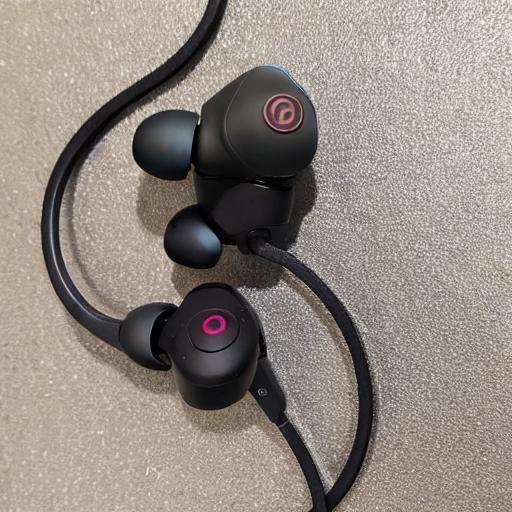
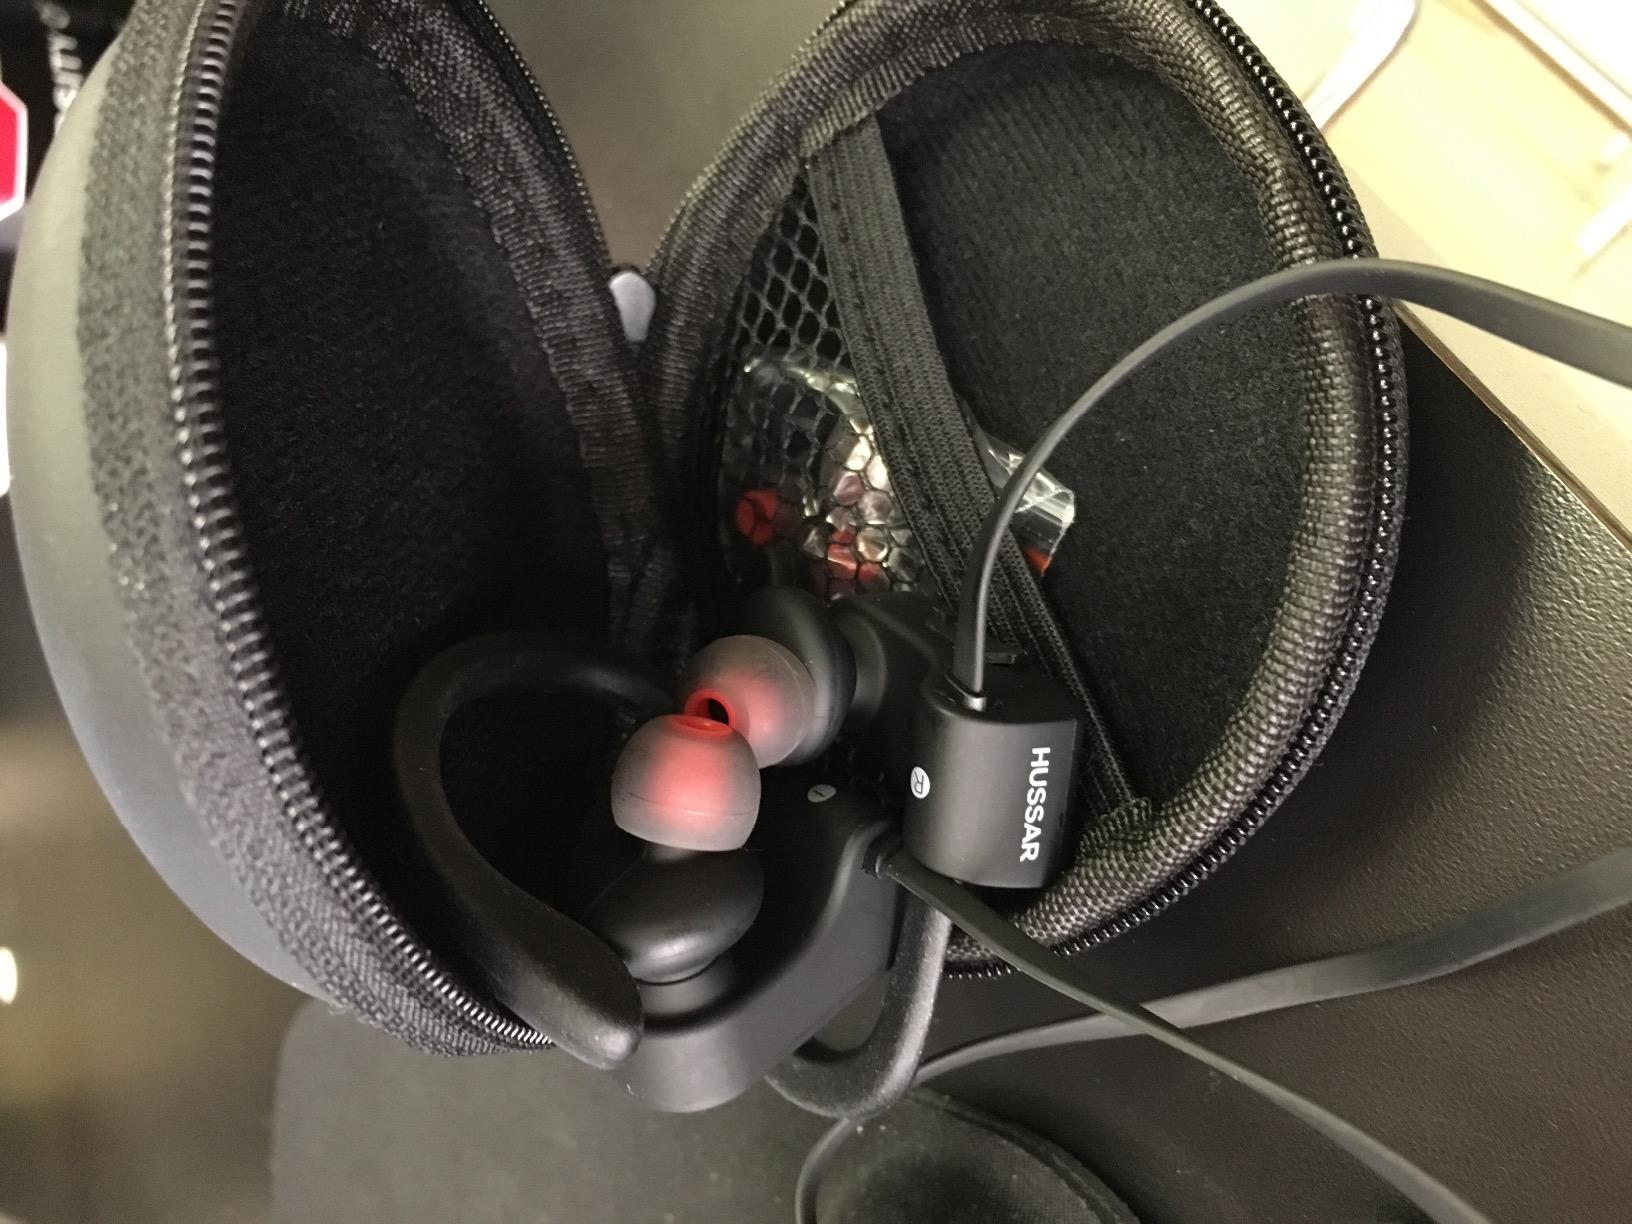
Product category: headphones
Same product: no